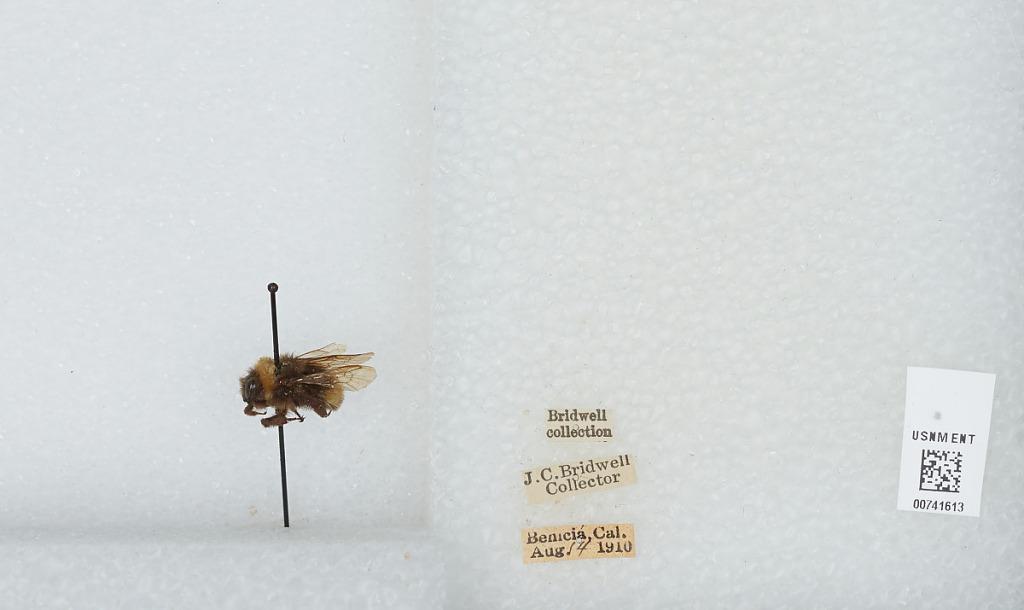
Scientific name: Bombus (Bombus) occidentalis Greene
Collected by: J. Bridwell
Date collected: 1910-8-14
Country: United States
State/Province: California